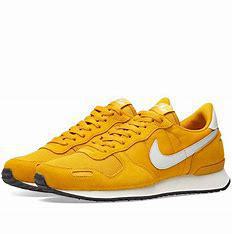
Brand: Nike
Model: Air Vortex